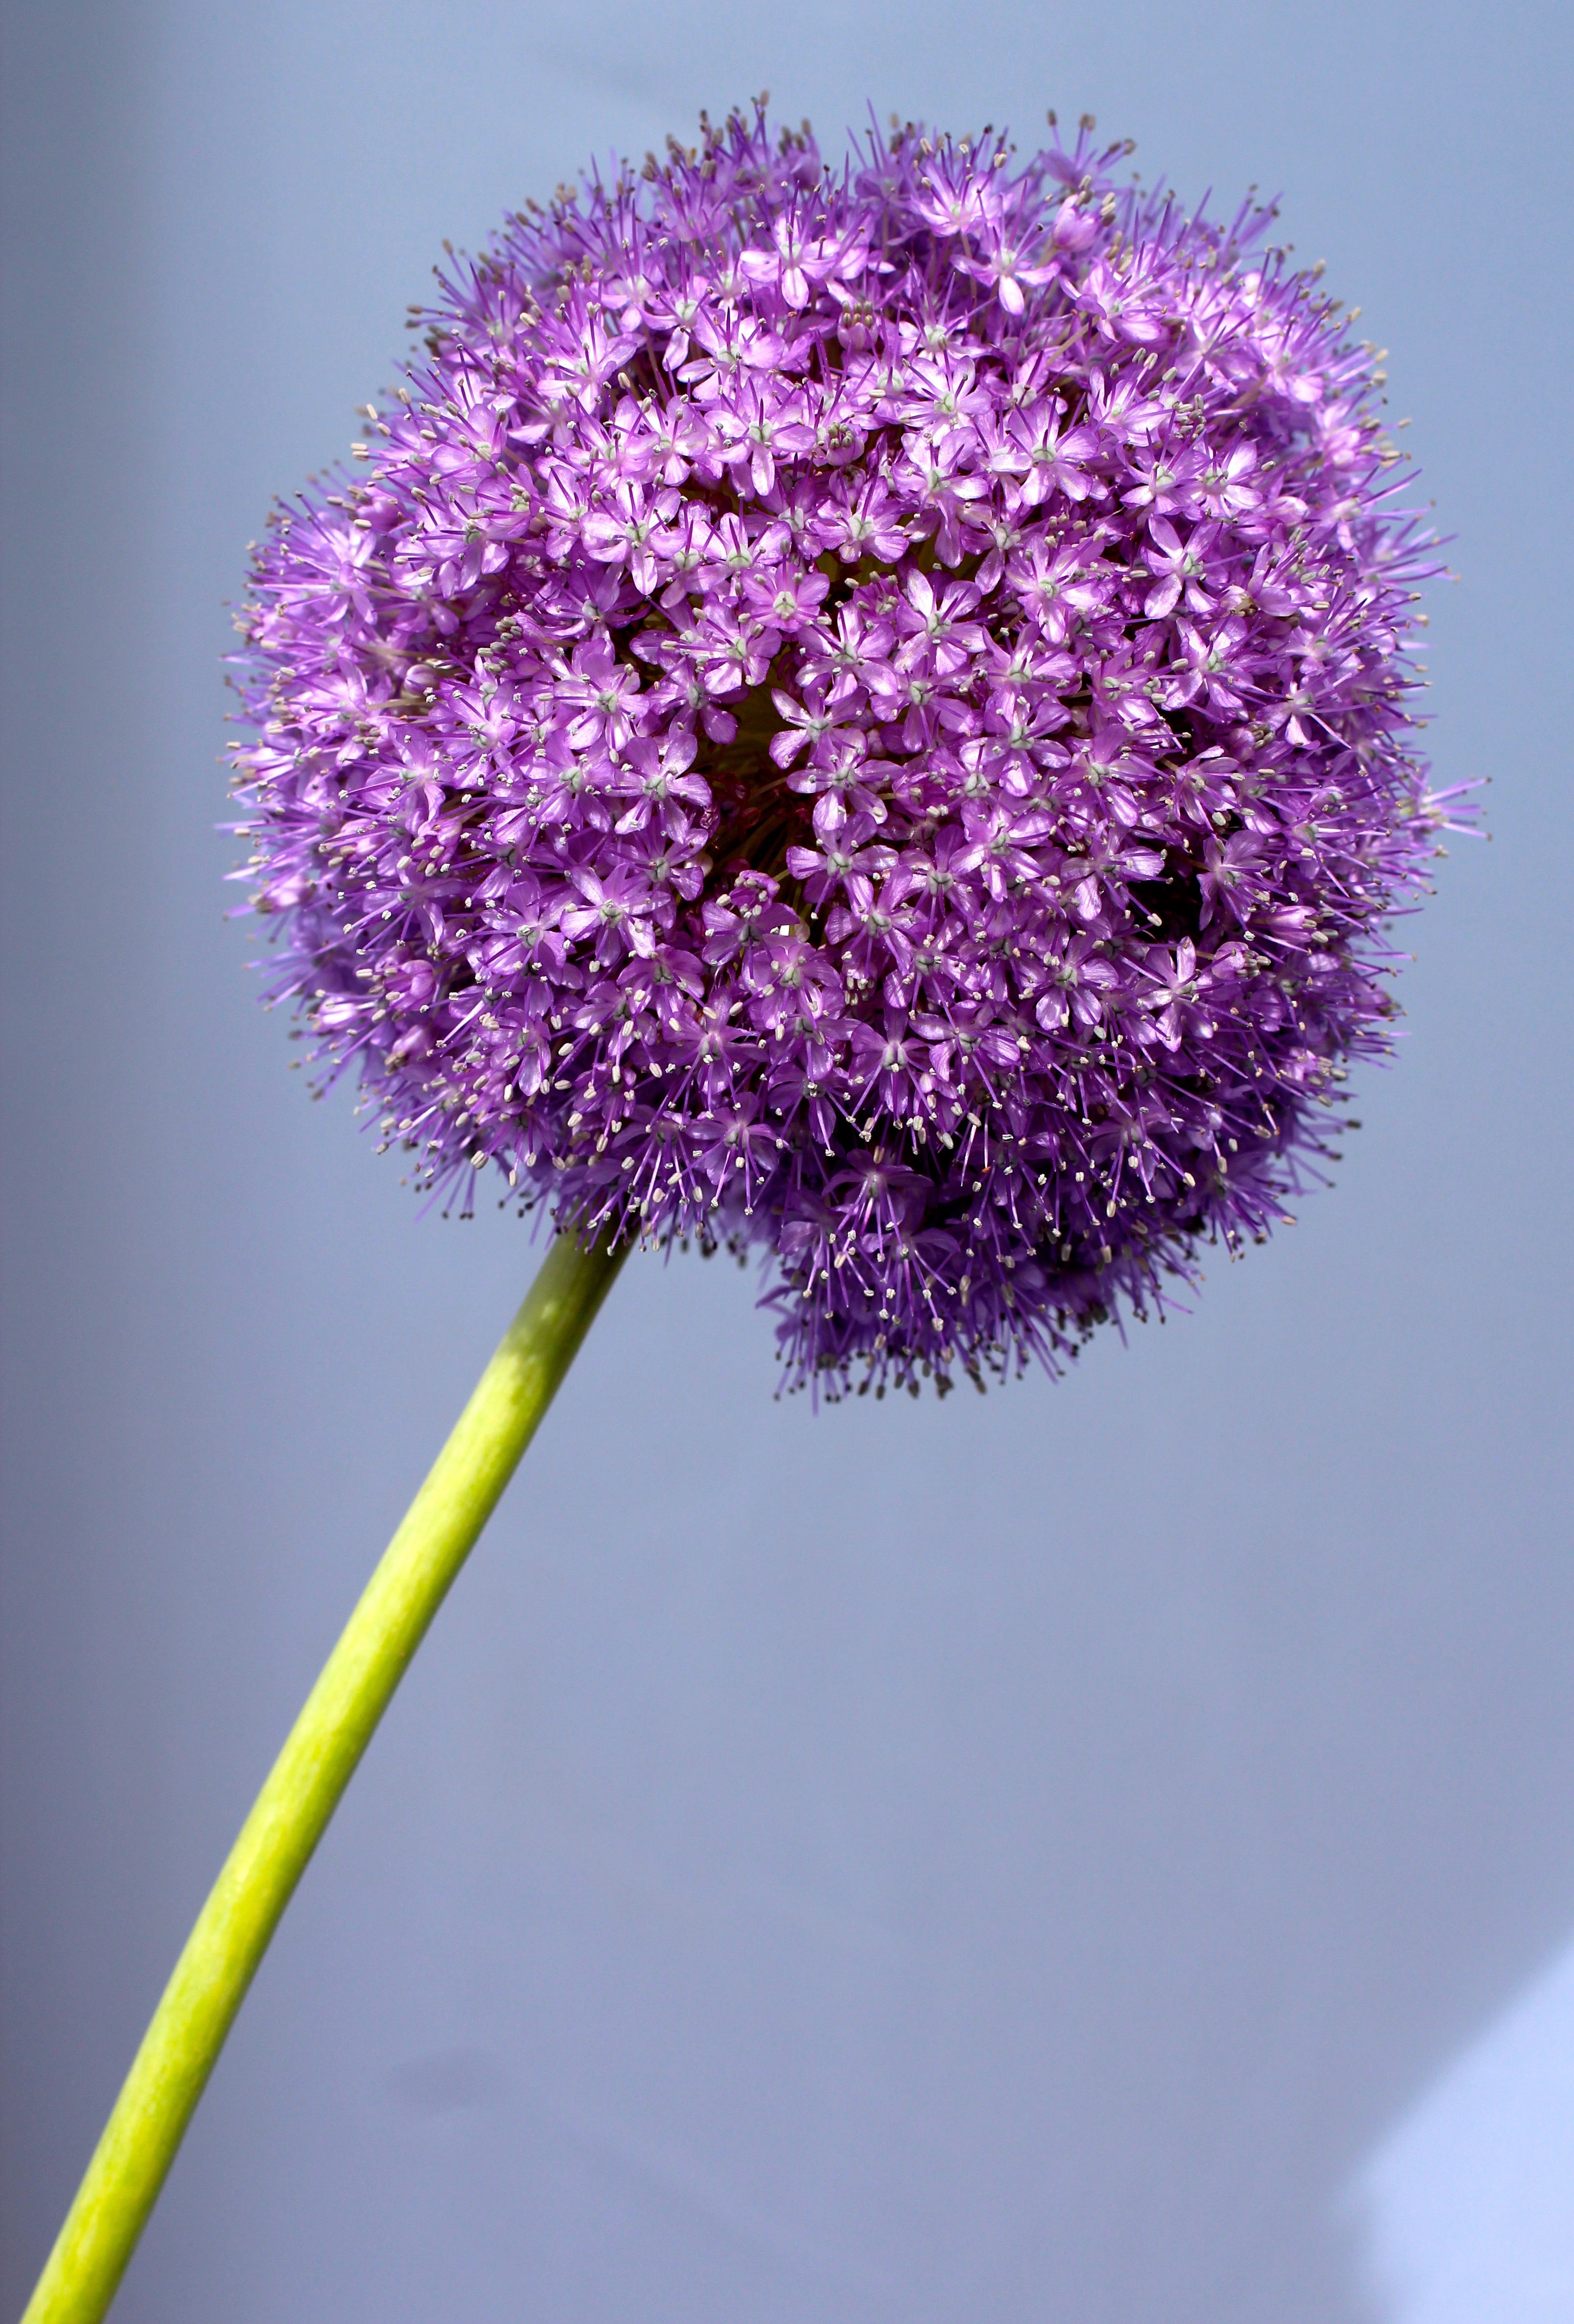
blossom, plant, flower, purple, petal, bloom, isolated, close, flora, ball, wallpaper, allium, macro photography, garden plant, flowering plant, daisy family, ornamental onion, flower ball, plant stem, land plant, onion genus, english lavender